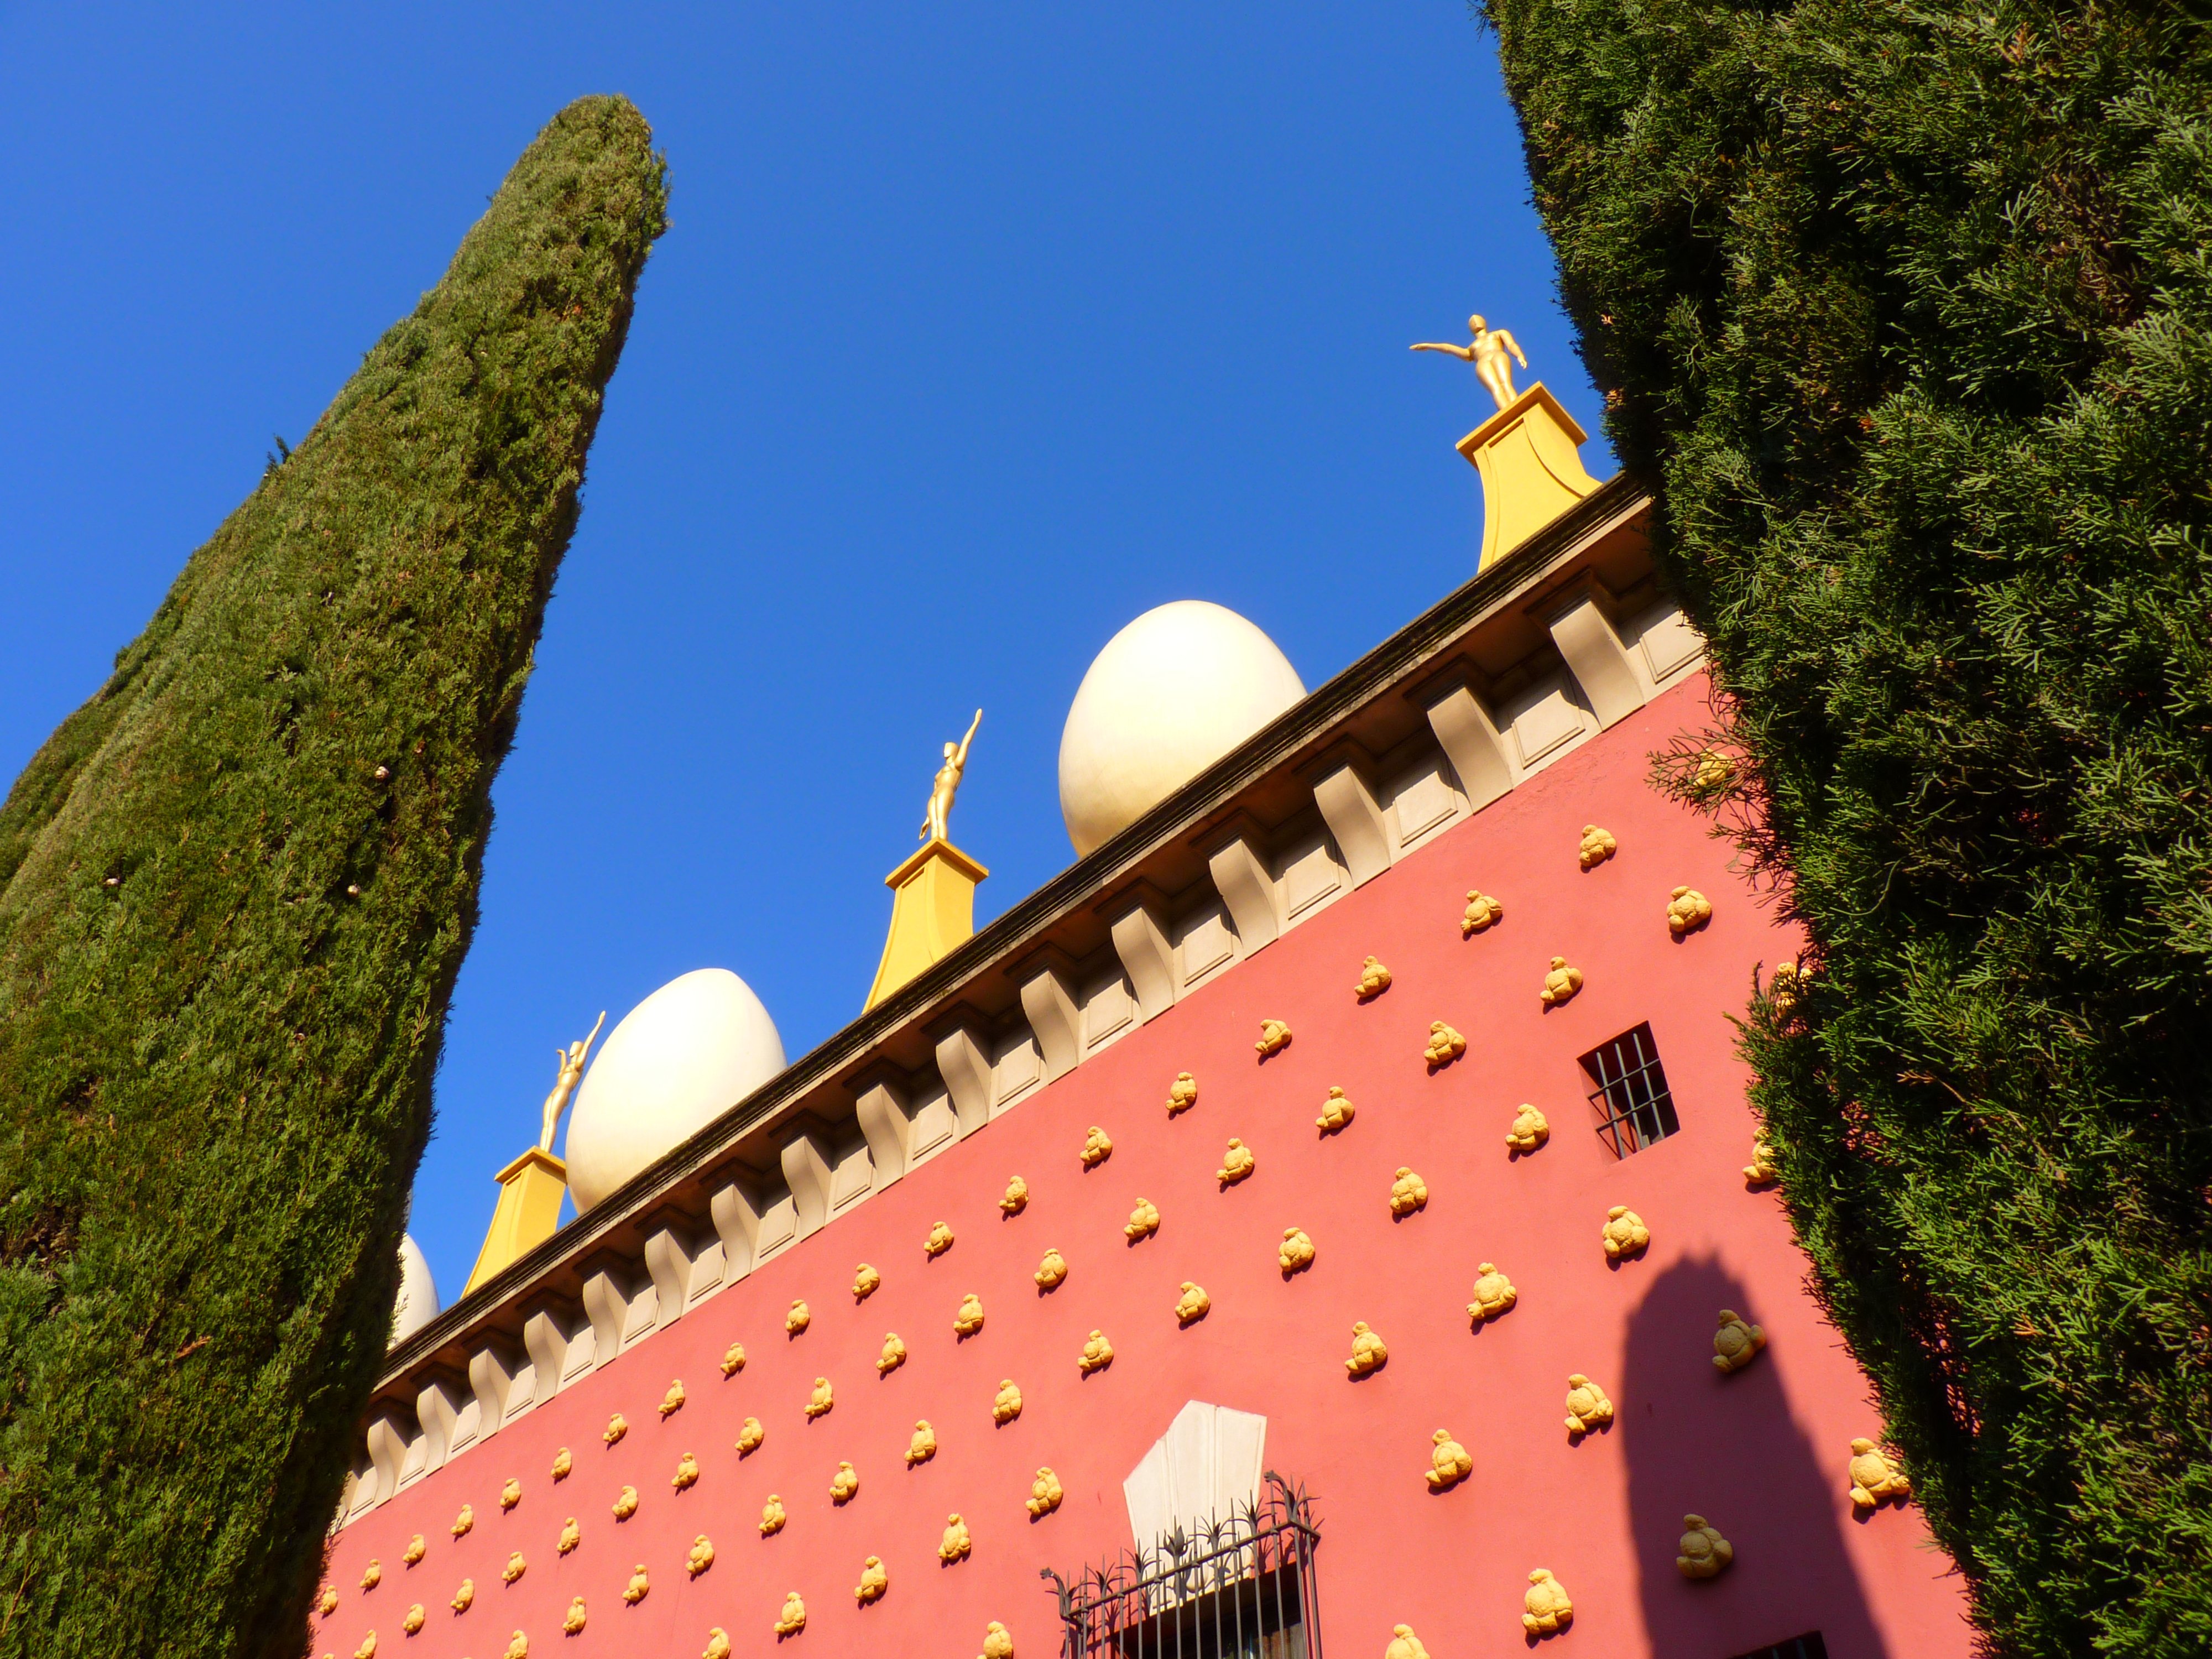
building, golden, red, museum, landmark, place of worship, egg, spain, ball, shrine, dali, figueras, building figures